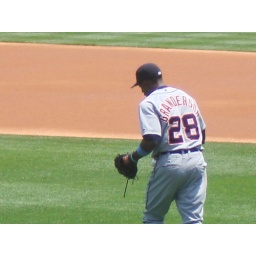
Curtis Granderson gets some practice in before robbing the Phillies of at least two extra base at the bottom of the wall hits.